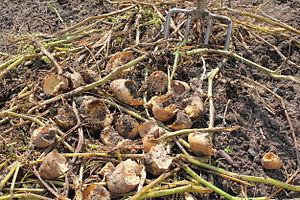
Les Rongeurs ou Rodentiens sont un ordre de mammifères placentaires. Ces animaux se caractérisent par leur unique paire d'incisives à croissance continue sur chacune de leurs mâchoires, qui leur servent à ronger leur nourriture, à creuser des galeries ou à se défendre. Le reste de leur morphologie est relativement variable, mais la majorité des espèces sont de petite taille, avec un corps trapu, des pattes courtes et une longue queue. La plupart des rongeurs se nourrissent de graines ou d'autres matières végétales, mais d'autres ont des régimes alimentaires plus variés. Ce sont souvent des animaux sociaux et beaucoup d'espèces vivent en communauté au sein desquelles les individus interagissent et communiquent entre eux de façon complexe. Le mode de reproduction peut être monogame, polygyne ou avec promiscuité sexuelle. De nombreuses espèces ont des portées de petits peu développés et dépendants, quand d'autres donnent directement naissance à des jeunes déjà relativement bien développés.